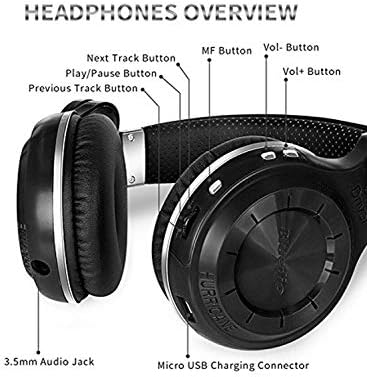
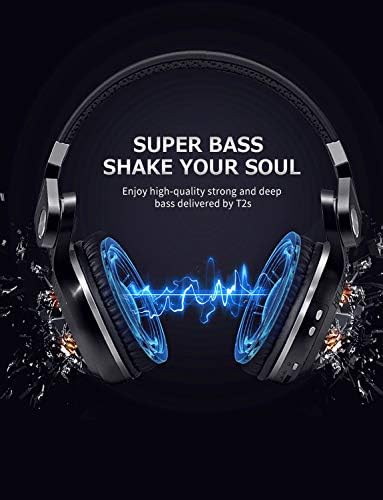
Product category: headphones
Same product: yes